Allan McLane Hamilton

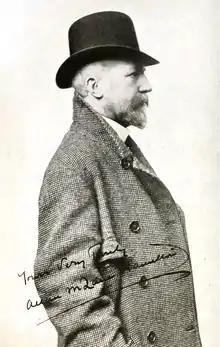
Allan McLane Hamilton,

Hamilton was born in Brooklyn in New York on October 6, 1848, the son of Philip Hamilton (1802–1884) and his wife, Rebecca McLane (1813–1893). His paternal grandfather was an American founding father, Alexander Hamilton.